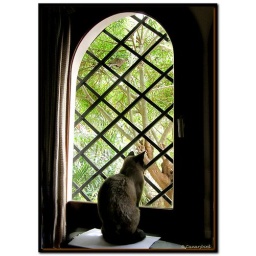
She watches birds in the tree from inside the window but doesn't realize the dove is watching her from above.